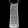
Label: Dress